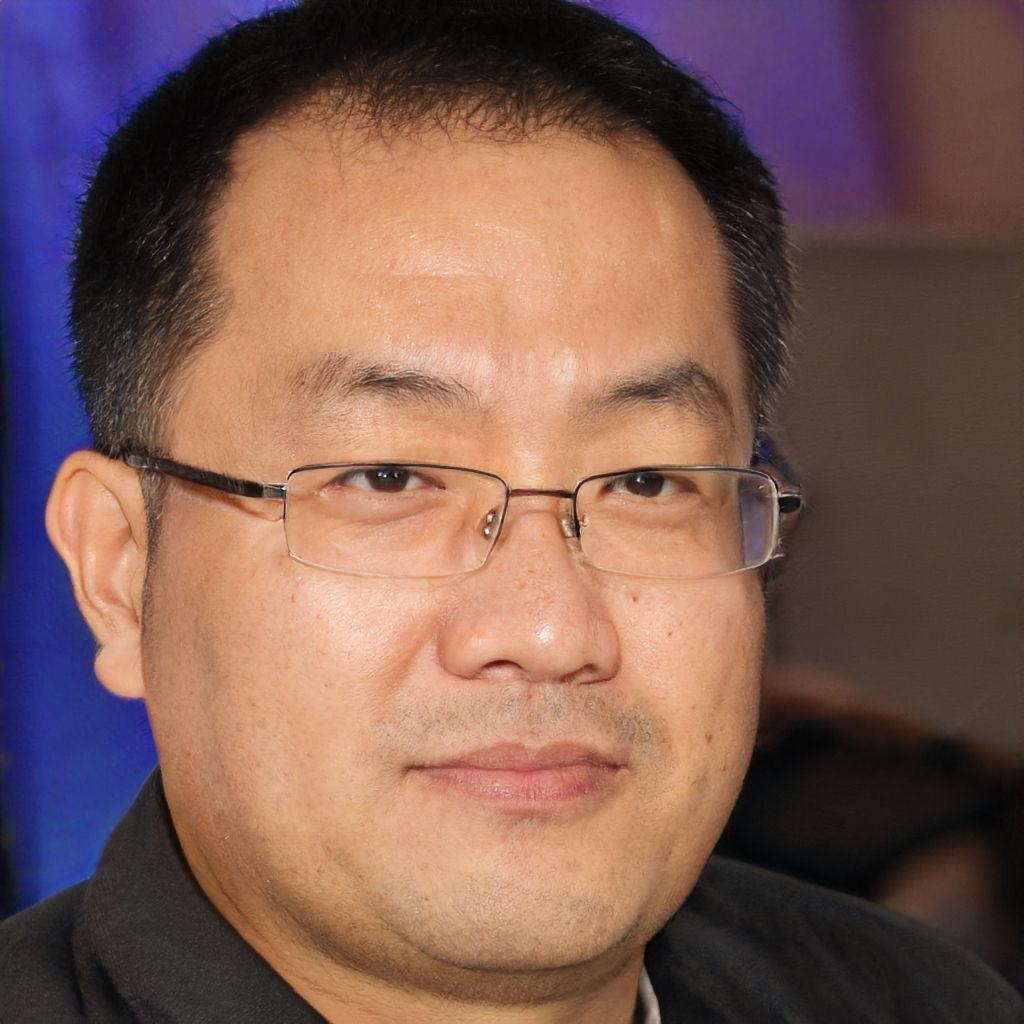
Label: Colored